Broadway (Manhattan)

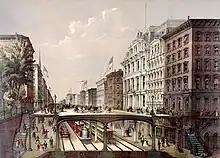
An 1868 plan for an arcade railway

Broadway then passes the campus of Columbia University at 116th Street in Morningside Heights, in part on the tract that housed the Bloomingdale Insane Asylum from 1808 until it moved to Westchester County in 1894. Still in Morningside Heights, Broadway passes the park-like campus of Barnard College. Next, the Gothic quadrangle of Union Theological Seminary, and the brick buildings of the Jewish Theological Seminary of America with their landscaped interior courtyards, face one another across Broadway. On the next block is the Manhattan School of Music.